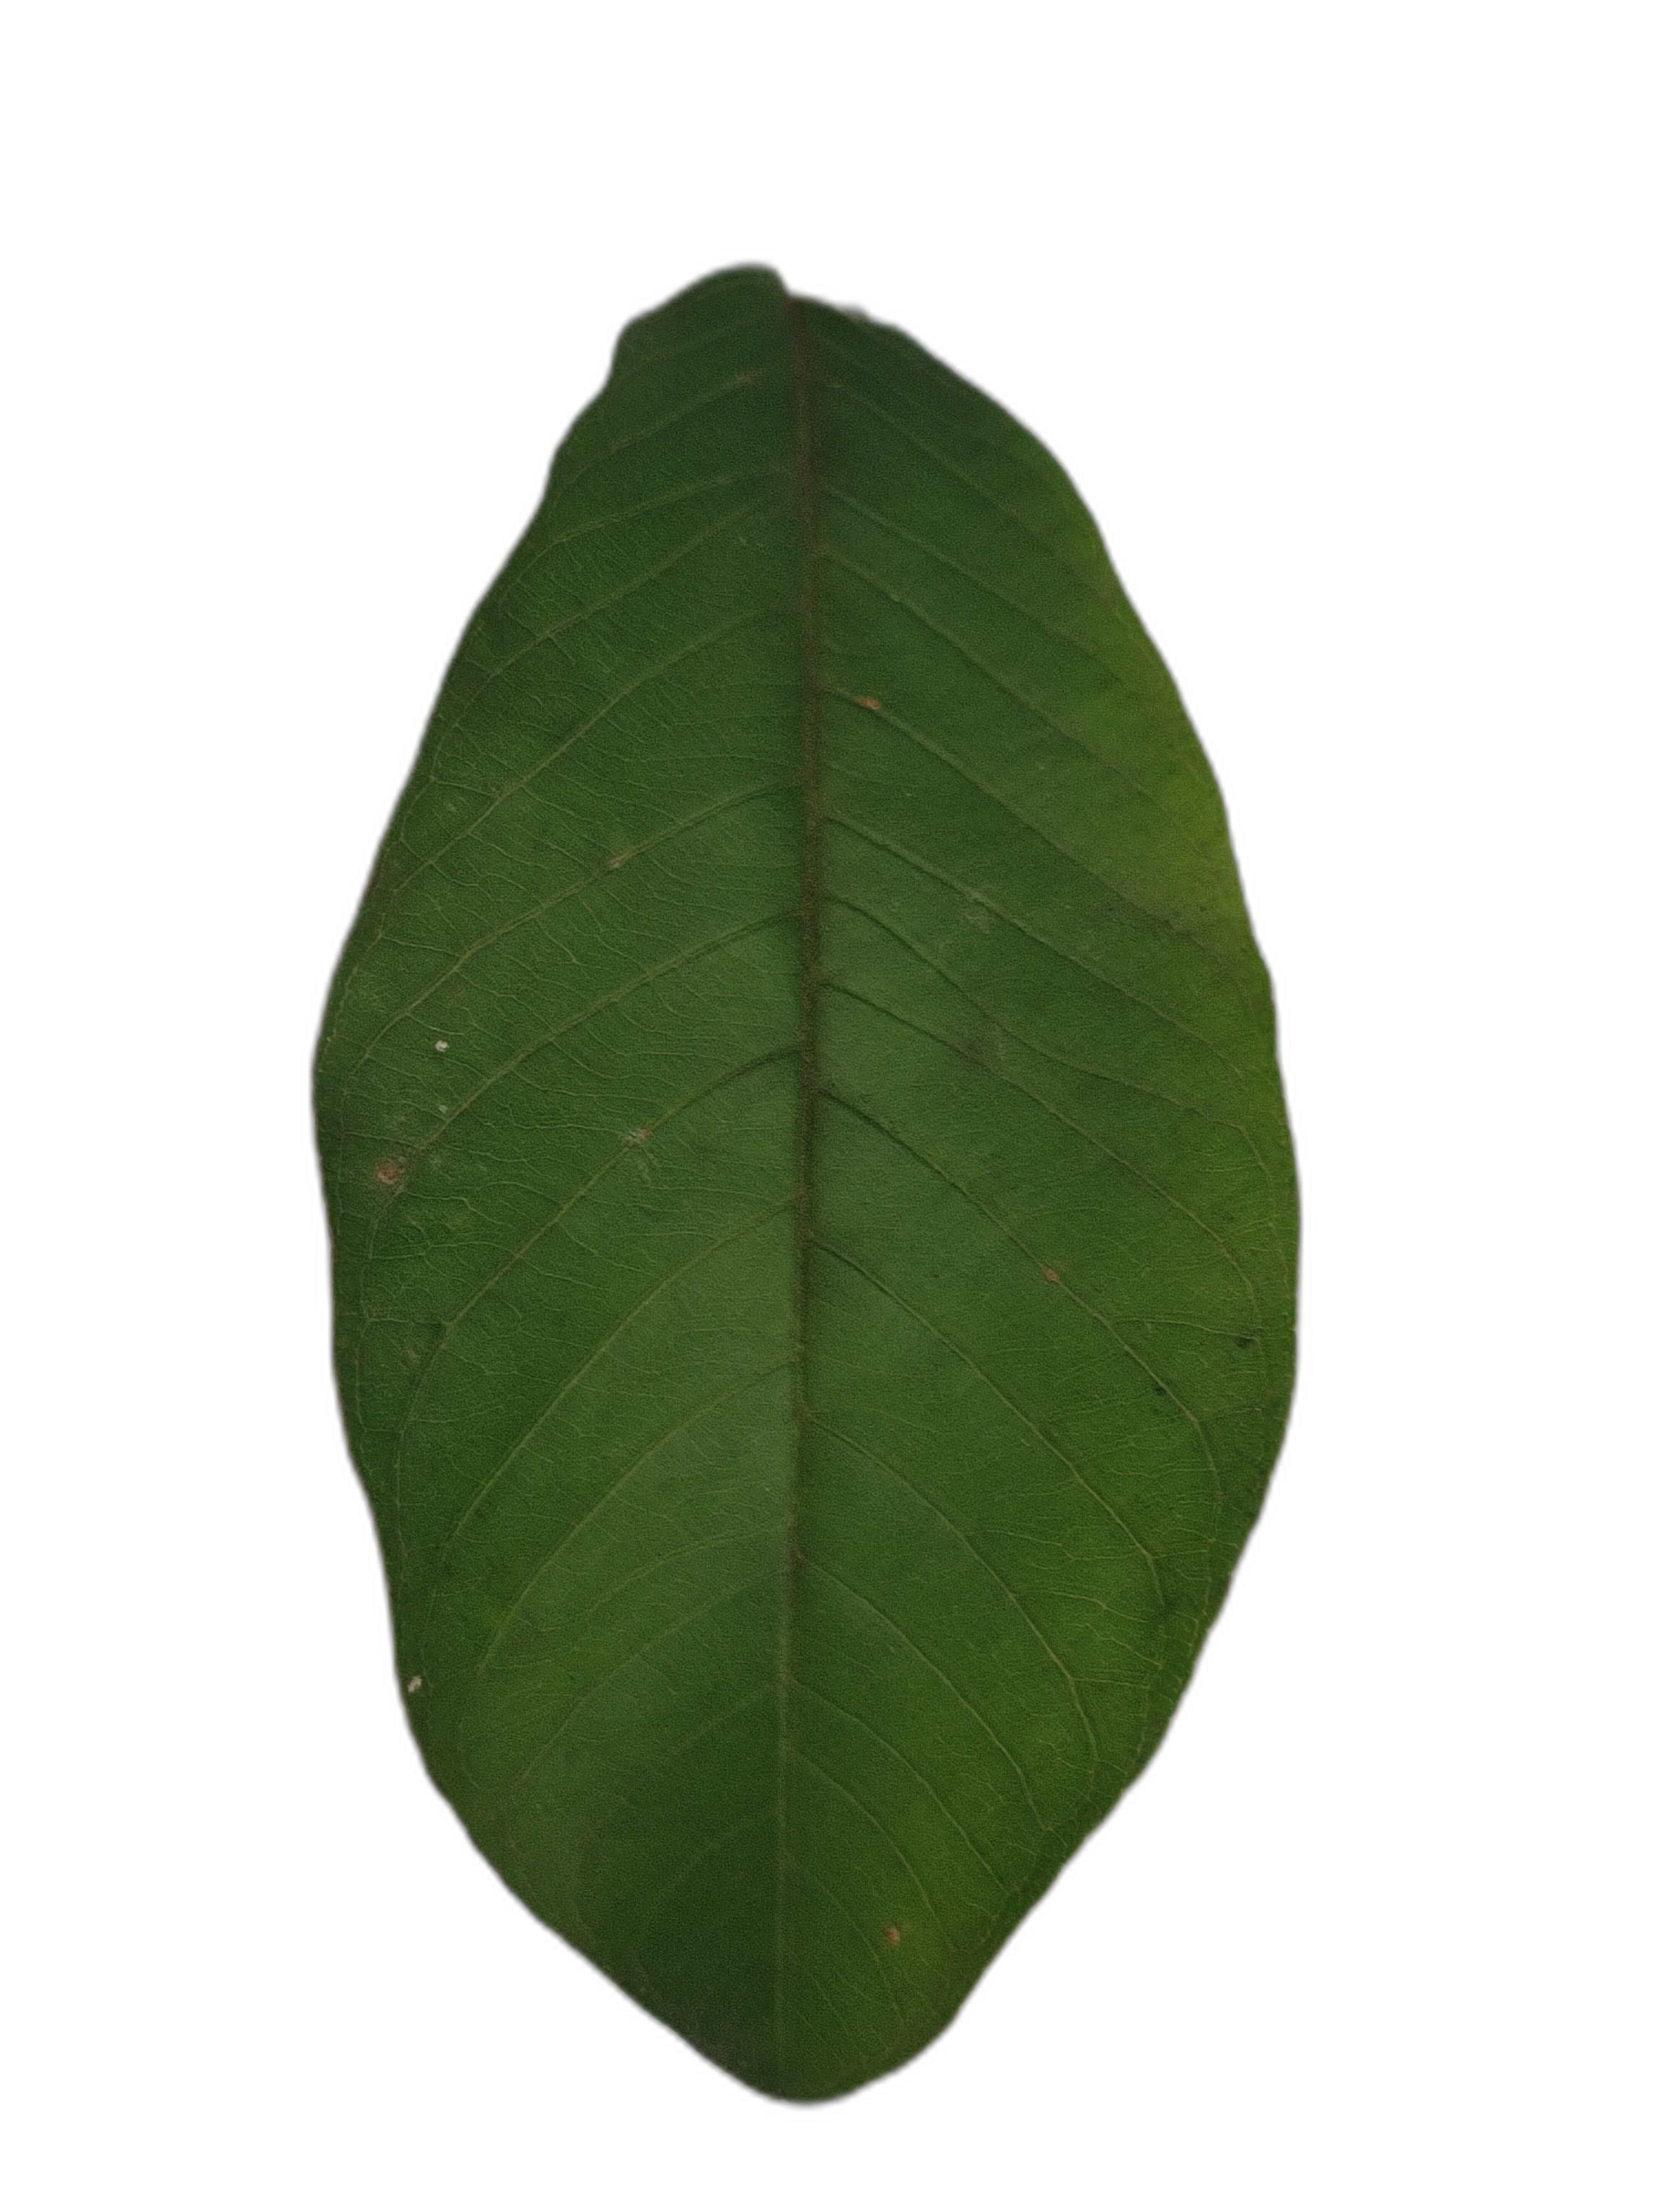
Plant part: leaf
Disease: Healthy